1997 Golden North Salmon Derby boycott

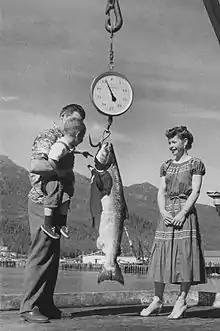
Golden North Salmon Derby Winner 1955 Meyer

The boycott was announced by ANB Grand Camp president Richard Stitt, made public July 14, 1997, in the Juneau Empire, little over a month before the scheduled derby date. Stitt said TSI had opposed them on the issues of subsistence and Native corporation creation in aggressive ways that pointed at racism. At the Southeast Native Subsistence Summit of July 18 and 19 it was unanimously voted to back the ANB's boycott. Territorial Sportsmen Inc. responded to the call for a boycott with a six-page letter to the ANB asking them to rethink the boycott and for a chance to meet to communicate; in the letter the TSI's stances were reaffirmed, but it was stressed that TSI had a "racially blind policy" for membership and scholarship recipients from derby proceeds. Ron Somerville, TSI's president, called the ANB's claim that TSI was racist "absurd" and claimed the boycott would hurt Natives who otherwise could have benefited from scholarship money provided through the competition. In a Juneau Chamber of Commerce luncheon on July 18 Somerville asked Stitt if his resignation would end the boycott, to which the answer was no. Several businesses informed both groups of their intent to drop sponsorship of the derby. On July 21 Mayor Dennis Egan, along with the Juneau assembly, offered for the city to pay for a professional mediator because of concerns that the disagreement would cause community conflict. A list of potential mediators was given to both groups. The offer of mediation was accepted August 8, with Catholic Bishop Michael Warfel acting as mediator. Also on August 8, a protest against the boycott was held by the United Native Shareholders, citing as reasons that they were upset at the ANB's control over where they were allowed to fish and that the ANB's time would be better spent writing to Congress about their inequities rather than targeting an organization that had its own political agenda; the protest only had an eight-person turn out, three of whom were kids. The mediated talks started on the 15th of August. The ANB said they would suspend the boycott if TSI pledged to spend all derby proceeds on scholarships (with none going to political lobbying) and if TSI pledged to talk about the issues of subsistence and Native corporation creation. TSI claimed that already the net income of the derby went into the scholarship funds, but refused to accept the ANB's requests unless the ANB apologized for calling them 'racist'. The ANB agreed to apologize for calling TSI racist, if TSI would apologize for an undisclosed statement made in correspondence. August 21, a day before the start of the derby, an accord was signed by both groups calling off the boycott under certain stipulations.